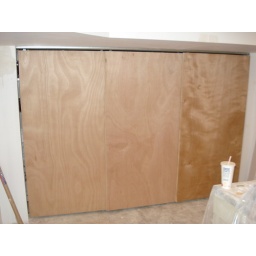
Taken 4/14/09 - Doors hiding washing machine in bedroom